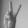
ASL letter: V